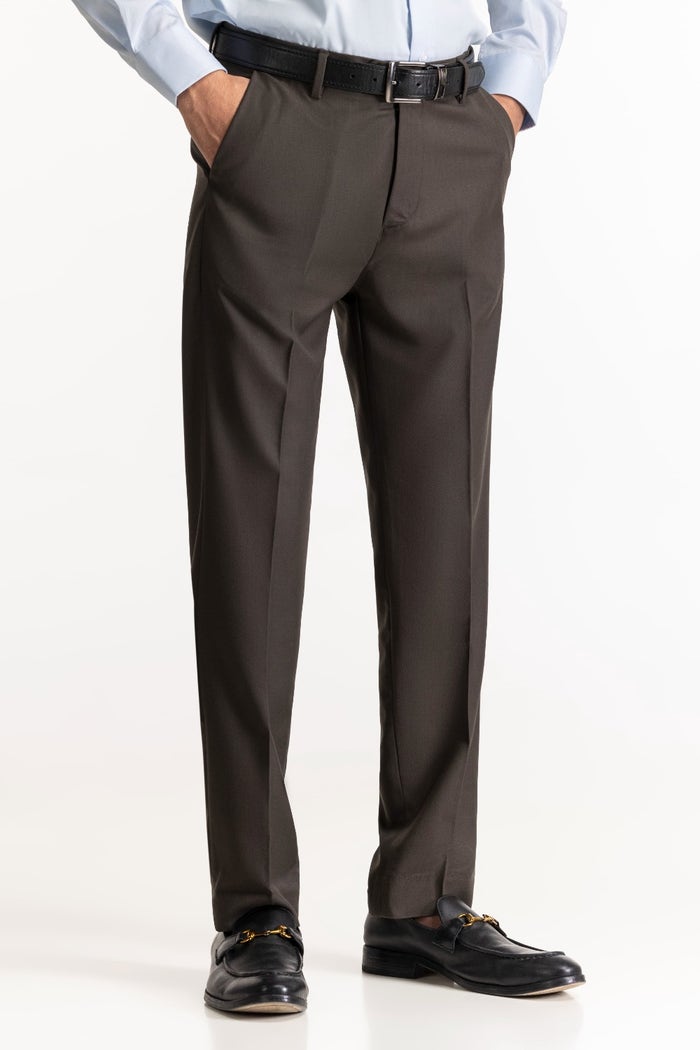
black regular fit wool blend pants